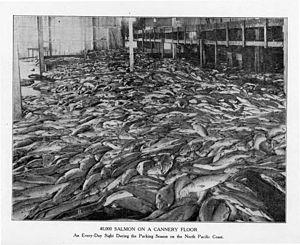
« Saumon » est un nom vernaculaire ambigu désignant chez les francophones plusieurs espèces de poissons de la famille des salmonidés :